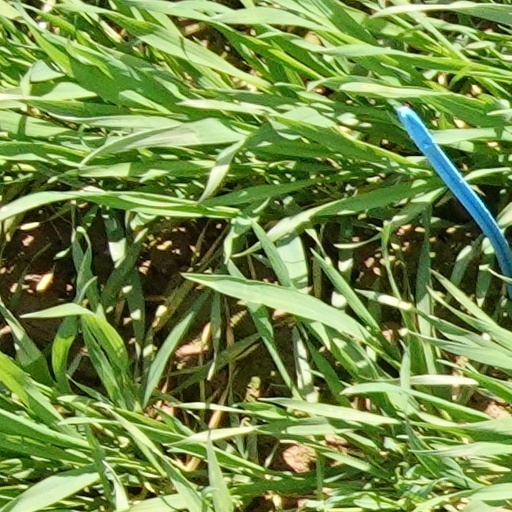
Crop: wheat